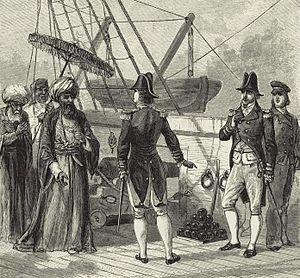
Liste des souverains et gouverneurs de la régence d'Alger de 1516 à 1830. Les périodes de gouvernance successives sont les suivantes :
La seconde guerre barbaresque fut la seconde de deux guerres entre les États-Unis, et les États barbaresques de Tripoli, de Tunis et d'Alger. La guerre entre les États barbaresques et les États-Unis a pris fin lorsque « le Sénat des États-Unis a ratifié le traité algérien de Decatur le 5 décembre 1815 ». Cependant, le dey d'Alger, Omar Agha, a dénoncé le traité américain, a refusé d'accepter les conditions de paix ratifiées par le Congrès de Vienne, et menacé la vie de tous les habitants chrétiens d'Alger. William Shaler, le commissaire américain qui avait négocié avec Stephen Decatur, a dû fuir à bord des navires britanniques, et plus tard a observé « les obus et les fusées voler sur [sa] maison comme la grêle » à la suite du bombardement d'Alger. Shaler a ensuite négocié un nouveau traité après le bombardement d'Alger en 1816, qui n'a pas été ratifié par le Sénat avant le 11 février 1822, en raison d'un oubli accidentel.
8 février : interdiction du commerce des esclaves par les puissances européennes réunies à Vienne grâce à l’intervention de Castlereagh. Les navires de guerre français et britanniques sont autorisés à intercepter les navires suspects, à les contrôler et à juger et condamner, pour piraterie, les équipages des bateaux négriers. La traite persiste cependant.
Hadj Ali Ben Khelil, ou Hadj Ali Dey, est un dey d'Alger ayant régné de 1809 à 1815. Il laisse une réputation de cruauté et de despotisme durant son règne. Outre des relations conflictuelles avec les nations européennes, il continue la guerre ruineuse contre la régence de Tunis, et échoue devant Tunis et le Kef. Sur le plan intérieur, le bey d'Oran se révolte et avance jusqu'à Miliana où il est défait par la trahison de ses cheikhs. Le bey du Titteri est lui défait par les tribus sahariennes et un soulèvement a aussi lieu en Kabylie. Cet état d'agitation perdure jusqu'à la fin de son règne. Il finit, victime d'un complot, égorgé dans les bains de ses appartements le 11 Redjeb 1230 et son khaznadji Mohamed est désigné comme successeur.